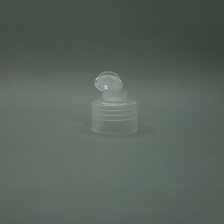
Color: white/transparent
Cap type: flip-top cap